Ek Main Aur Ekk Tu

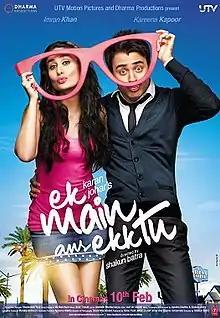
Theatrical release poster

Ek Main Aur Ekk Tu is a 2012 Indian Hindi-language romantic comedy film directed by debutant Shakun Batra, who co-wrote the screenplay with Ayesha Devitre. It was produced by Karan Johar and Hiroo Yash Johar under Dharma Productions, in collaboration with Ronnie Screwvala of UTV Motion Pictures. The film stars Imran Khan and Kareena Kapoor, with supporting performances from Boman Irani, Ratna Pathak Shah, and Ram Kapoor. Set in Las Vegas, the narrative follows Rahul Kapoor, a rigid architect who, after losing his job and a night of intoxicated impulsiveness, accidentally marries the free-spirited Riana Braganza. As the two decide to annul the marriage and develop a friendship, Rahul gradually falls for Riana, complicating their evolving relationship.